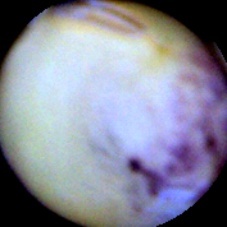
Label: Spotted